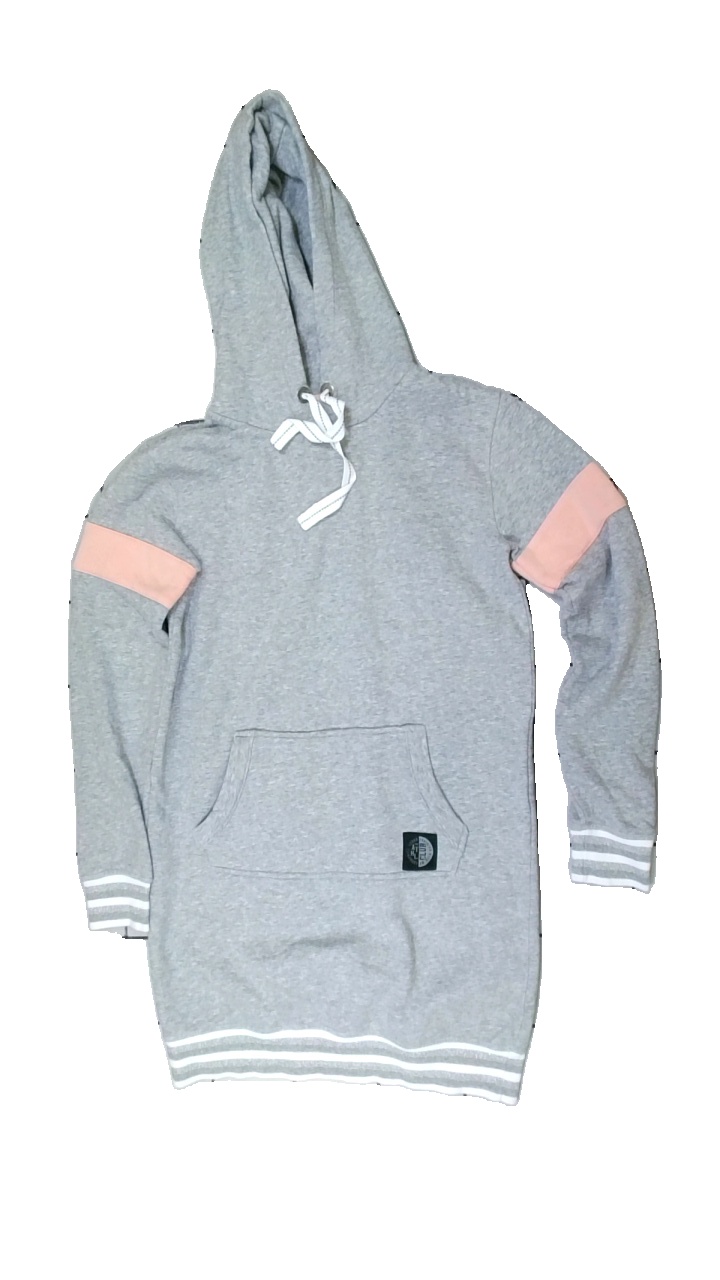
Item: Hoodie (Ladies)
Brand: Esmara (lidl)
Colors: White, Grey, Pink
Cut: Regular
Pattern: Striped
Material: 83% cotton 17% polyester
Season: All
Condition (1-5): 5
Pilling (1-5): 5
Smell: Minor
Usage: Reuse
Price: <50